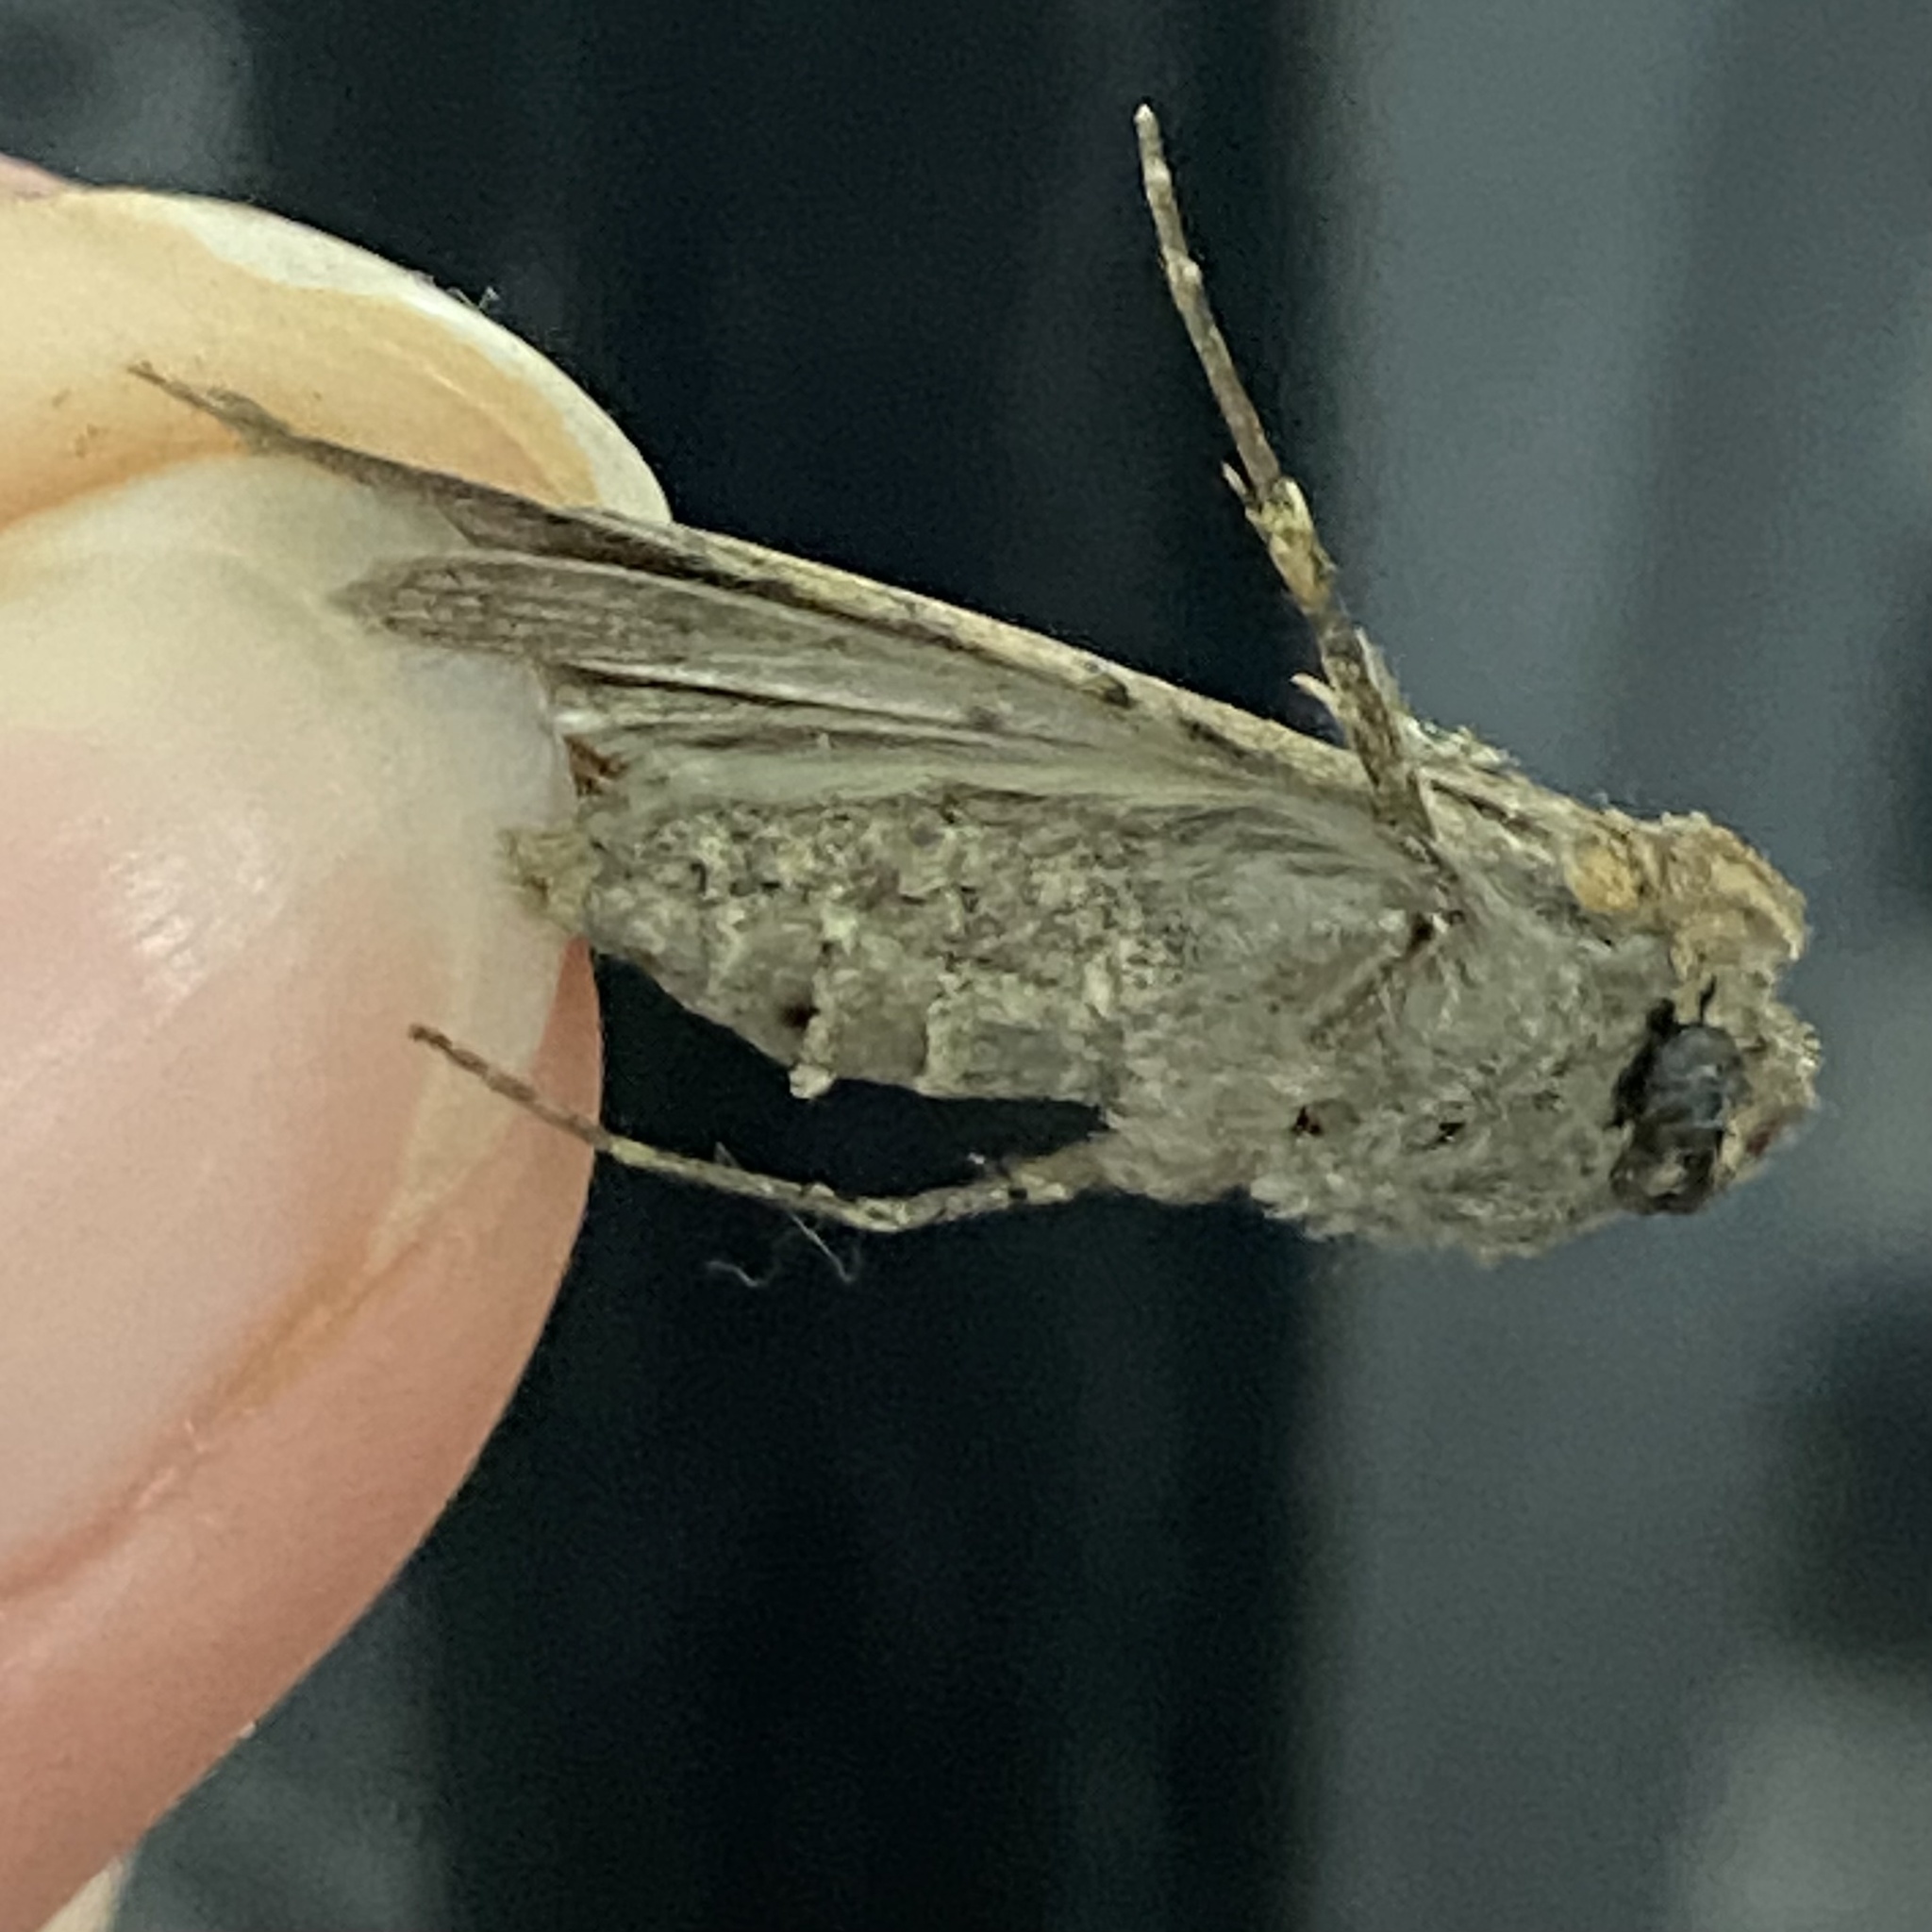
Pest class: cutworms